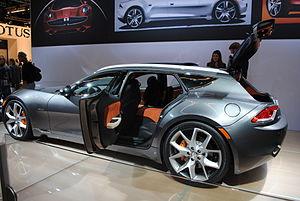
La Fisker Surf est un break de chasse et de luxe véhicule hybride rechargeable. Elle est assemblée par l'usine finlandaise Valmet Automotive pour le compte du constructeur automobile américain Fisker Automotive.